Great Lawn and Turtle Pond

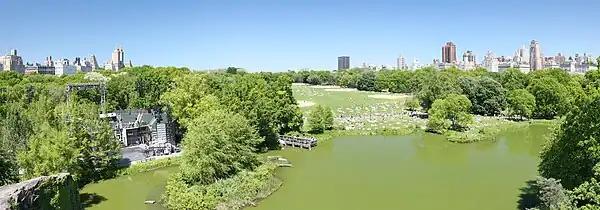
Delacorte Theater, Turtle Pond, and the Great Lawn, from Belvedere Castle

The Great Lawn and Turtle Pond are two connected features of Central Park in Manhattan, New York City, United States. The lawn and pond are located on the site of a former reservoir for the Croton Aqueduct system which was infilled during the early 20th century.